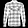
Label: Shirt